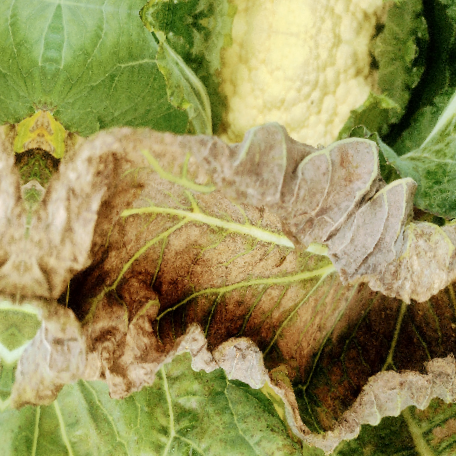
Label: Downy Mildew